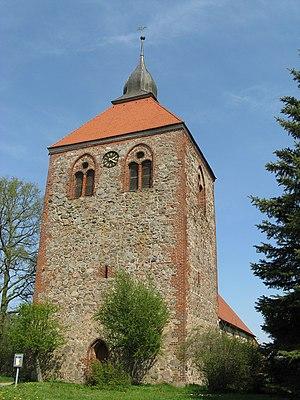
Dambeck est une municipalité allemande du land de Mecklembourg-Poméranie-Occidentale et l'arrondissement de Ludwigslust-Parchim. En 2013, elle comptait 285 hab.